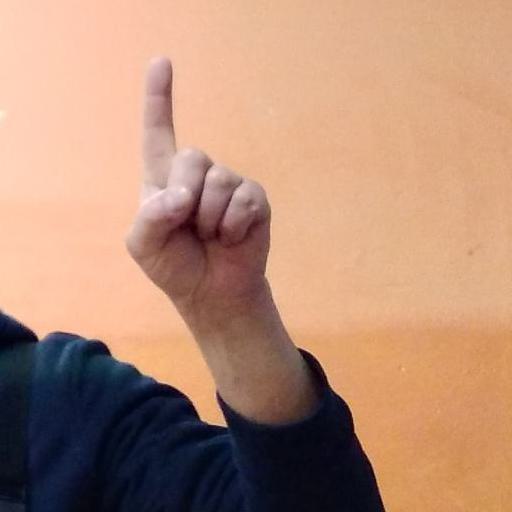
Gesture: one